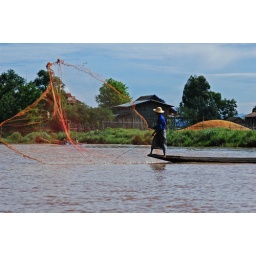
Fisherman standing on balance at the edge of his dugout throwing a fishing net in the lake